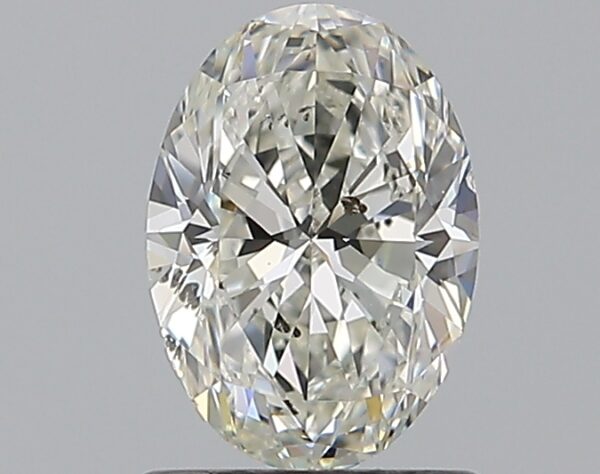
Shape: oval
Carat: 1.01
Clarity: SI2
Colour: I
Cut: EX
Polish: EX
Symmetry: VG
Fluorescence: F
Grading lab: GIA
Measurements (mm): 7.7 x 5.46 x 3.49